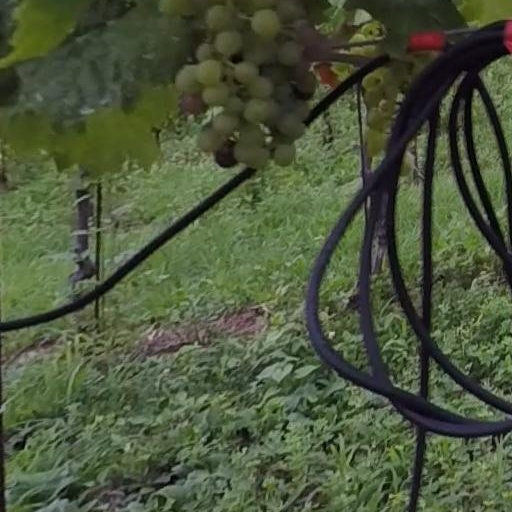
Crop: grape